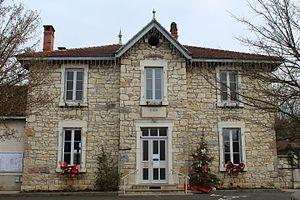
Mairie de Condeissiat.
Condeissiat est une commune française, située dans le département de l'Ain en région Auvergne-Rhône-Alpes.